František Chalupa

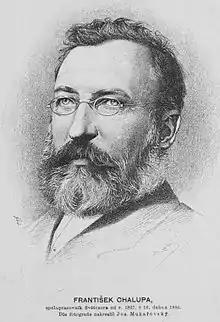

František Chalupa (1828–1887) was a Czech painter and illustrator. As a painter he focused exclusively on landscape and architecture, almost always from the Czech Republic. His illustrations regularly appeared in magazines. At the end of his life he engaged in Renaissance composition ornaments. His last work was a painting of a windmill in Bautzen.